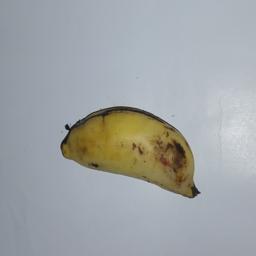
Banana variety: Champa Kola